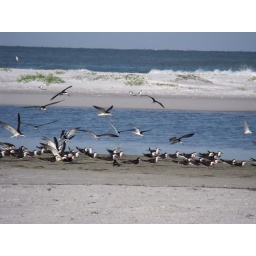
black skimmers flying over the lagoon